George Claridge Druce

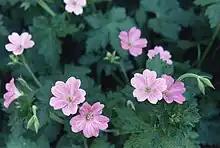
"Geranium x oxonianum" 'Claridge Druce'

In 1880, Druce helped to found the Ashmolean Natural History Society of Oxfordshire, originally established as the Ashmolean Society in 1828. It was merged with the Oxfordshire Natural History Society by Druce in 1901.